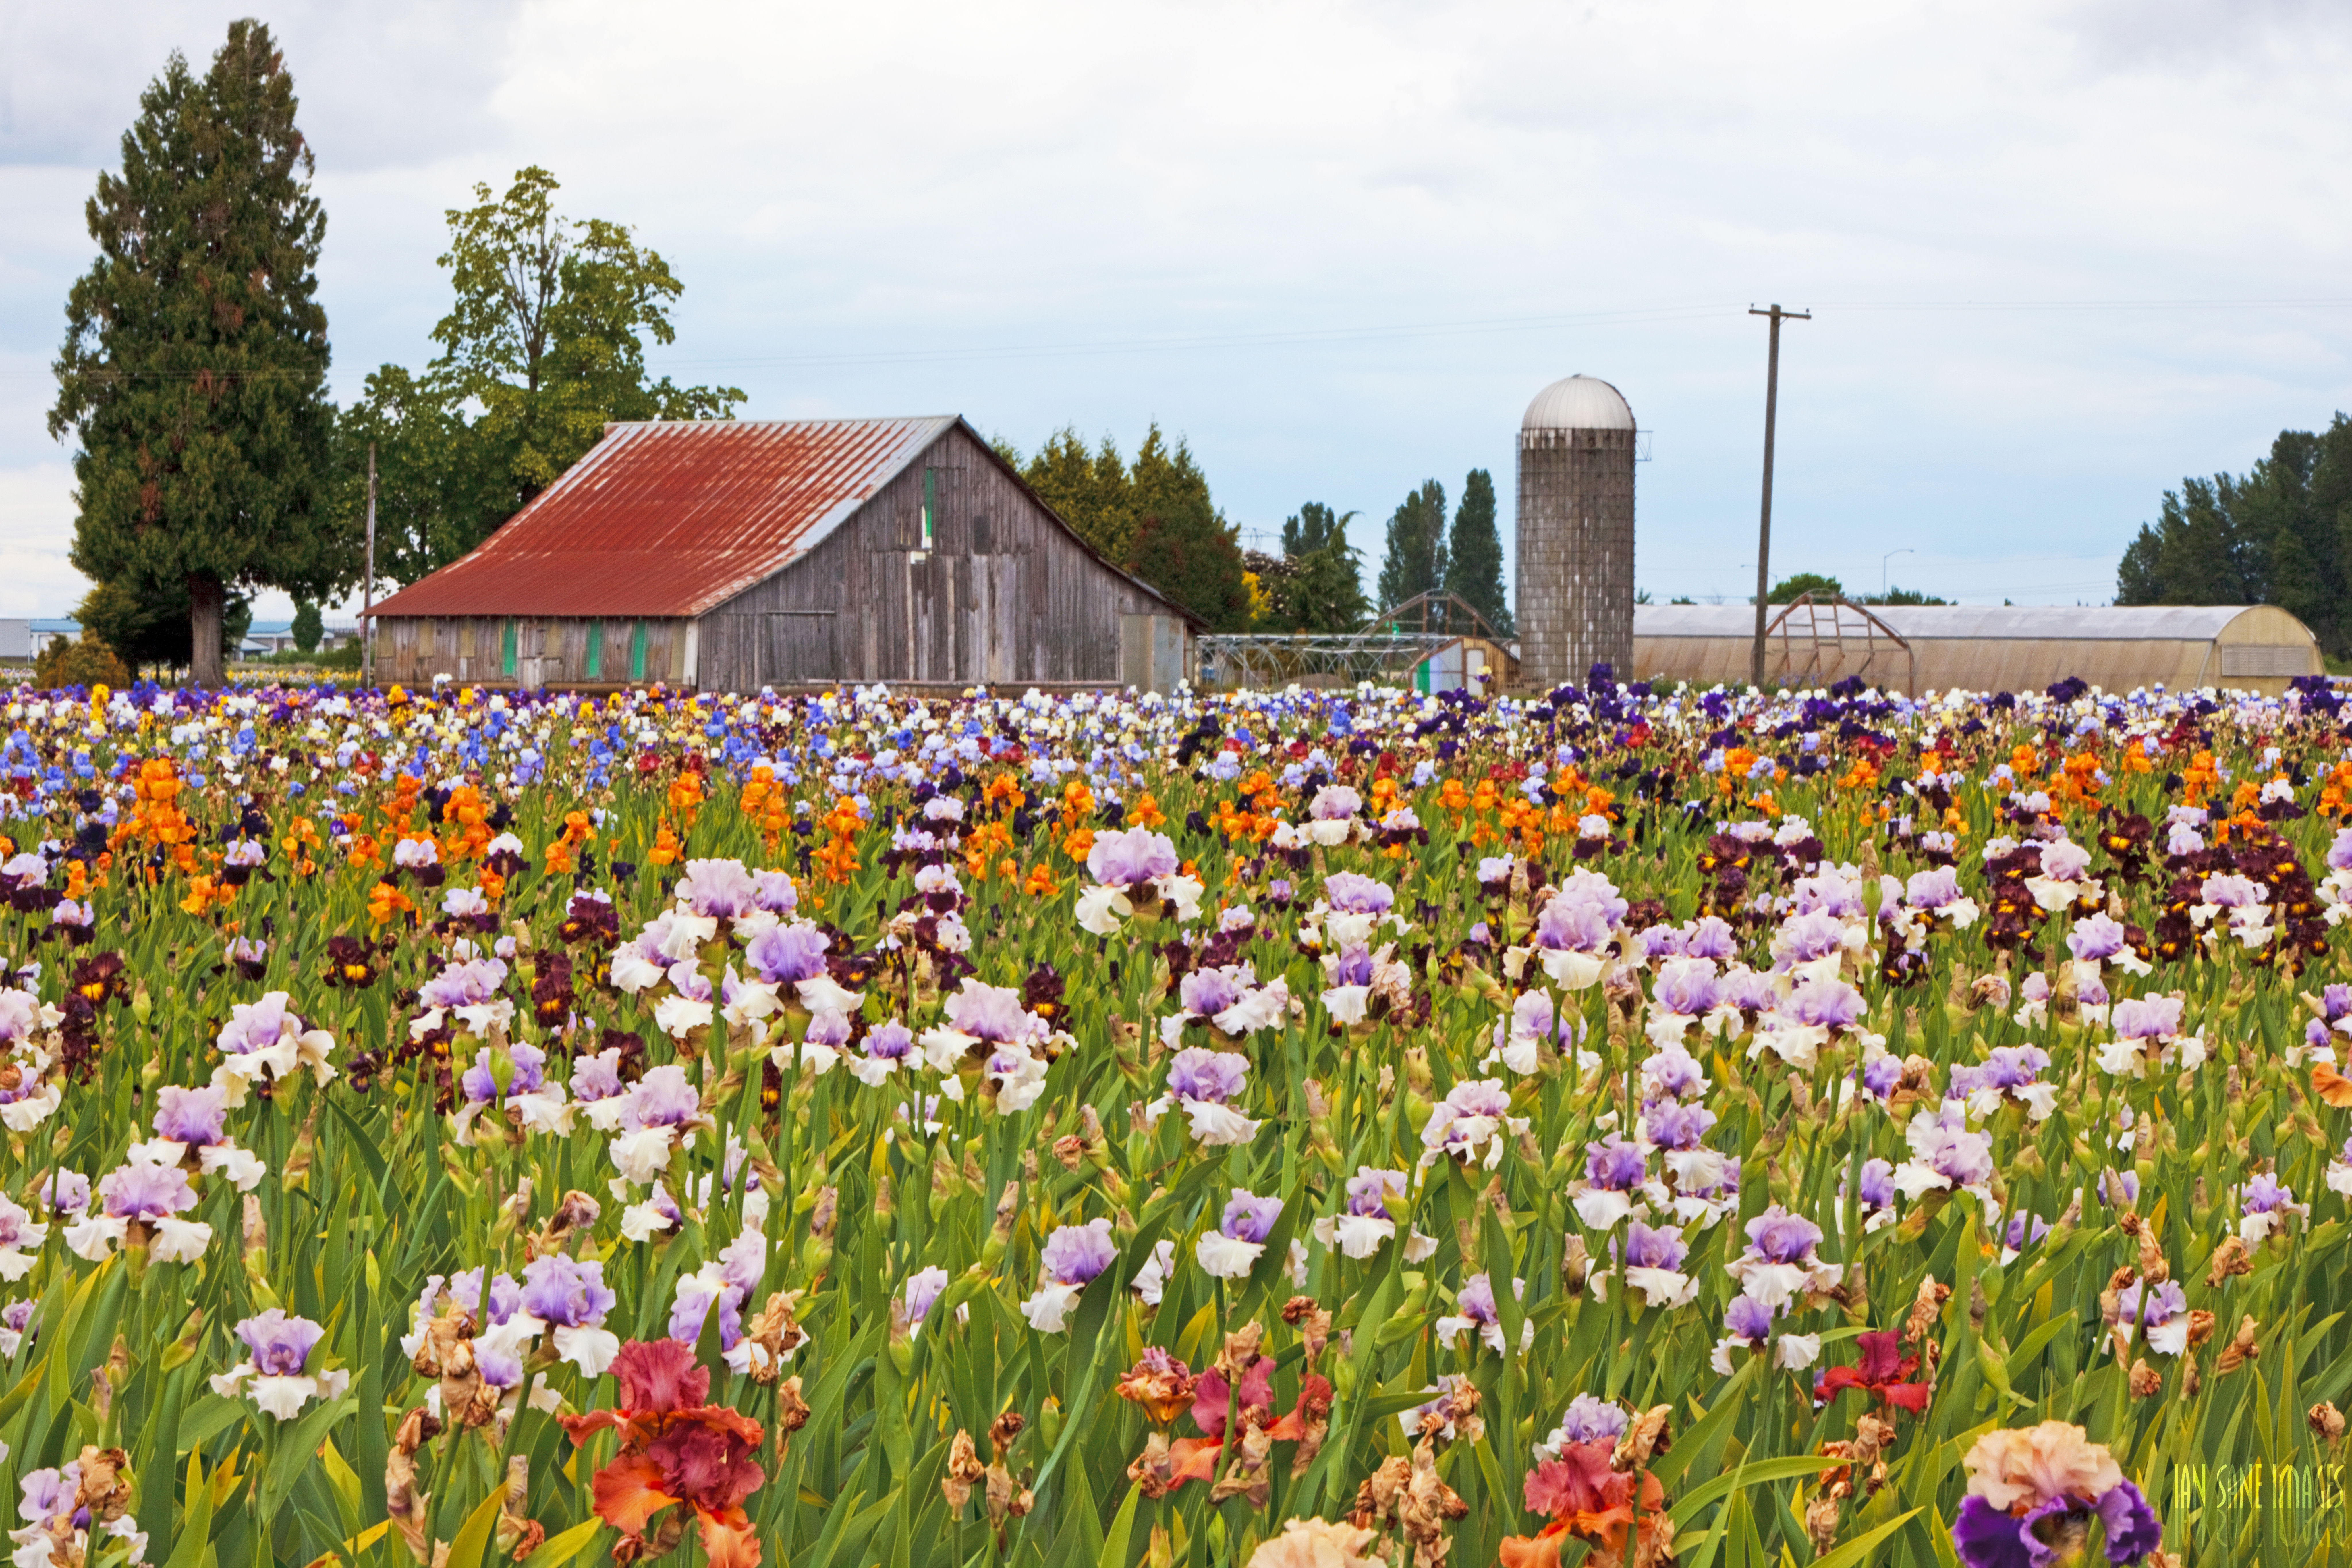
landscape, grass, plant, field, farm, camera, photography, meadow, flower, barn, lens, canon, botany, agriculture, garden, flora, wildflower, festival, eos, cool image, one, is, iris, silo, mark, ii, 5d, image, usm, i, f28l, oregon, ian, sane, ef70200mm, keizer, schreiners, was, here, rural area, flowering plant, land plant